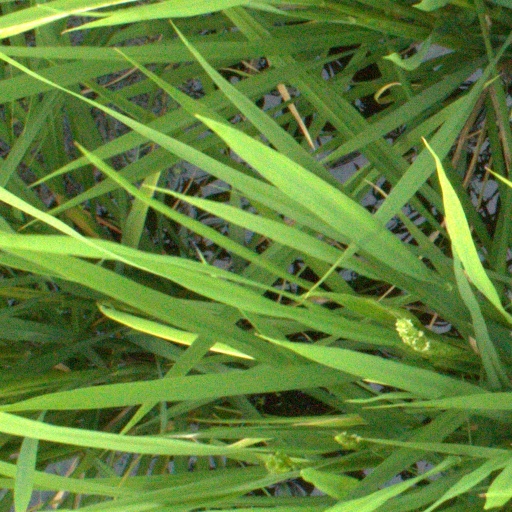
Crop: rice